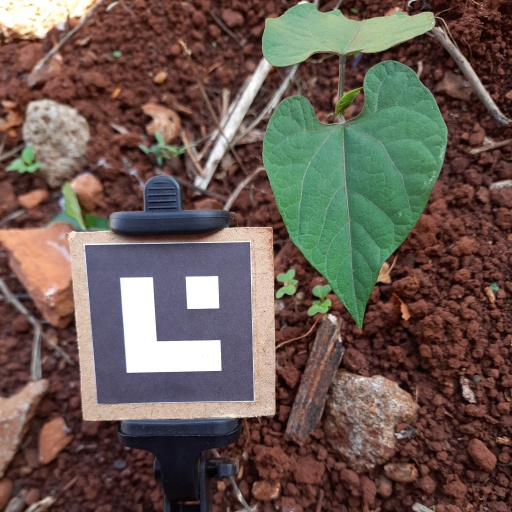
Observations: flat surface, no eating holes, under shade